Airdrie, North Lanarkshire

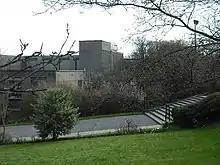
Rear of Airdrie library with Observatory Dome

The dramatic rise in population and industry prompted the need for more accessible water supplies. Until the mid-1800s, various wells were put in place feeding from surrounding streams in the area. These served to provide many houses with private wells. By 1846 Airdrie and Coatbridge Water Company was founded to construct (along with Forth and Clyde Canal Company) the reservoir at Roughrigg.